Chronicler of the Winds

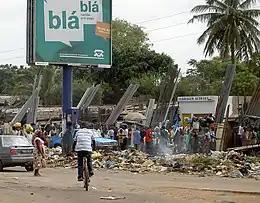
Market in Maputo

Nelio says he grew up in a village close to the border. The village was destroyed during a civil war by partisans, who killed his father, sister, and many others, and deported him and his mother to a camp from which he escapes. He meets Yabu Bata, who has albinism. Together they reach the sea, and Nelio alone moves to a port city. He lives as a street boy, sleeping in the monument of a rider. He joins a gang of other homeless street children led by a 14-year-old boy. They live off waste, stealing, and earning a little money by watching the cars of the rich. A happy event is the birthday of Alfredo Bomba, which they celebrate in an empty house of a man who travels.